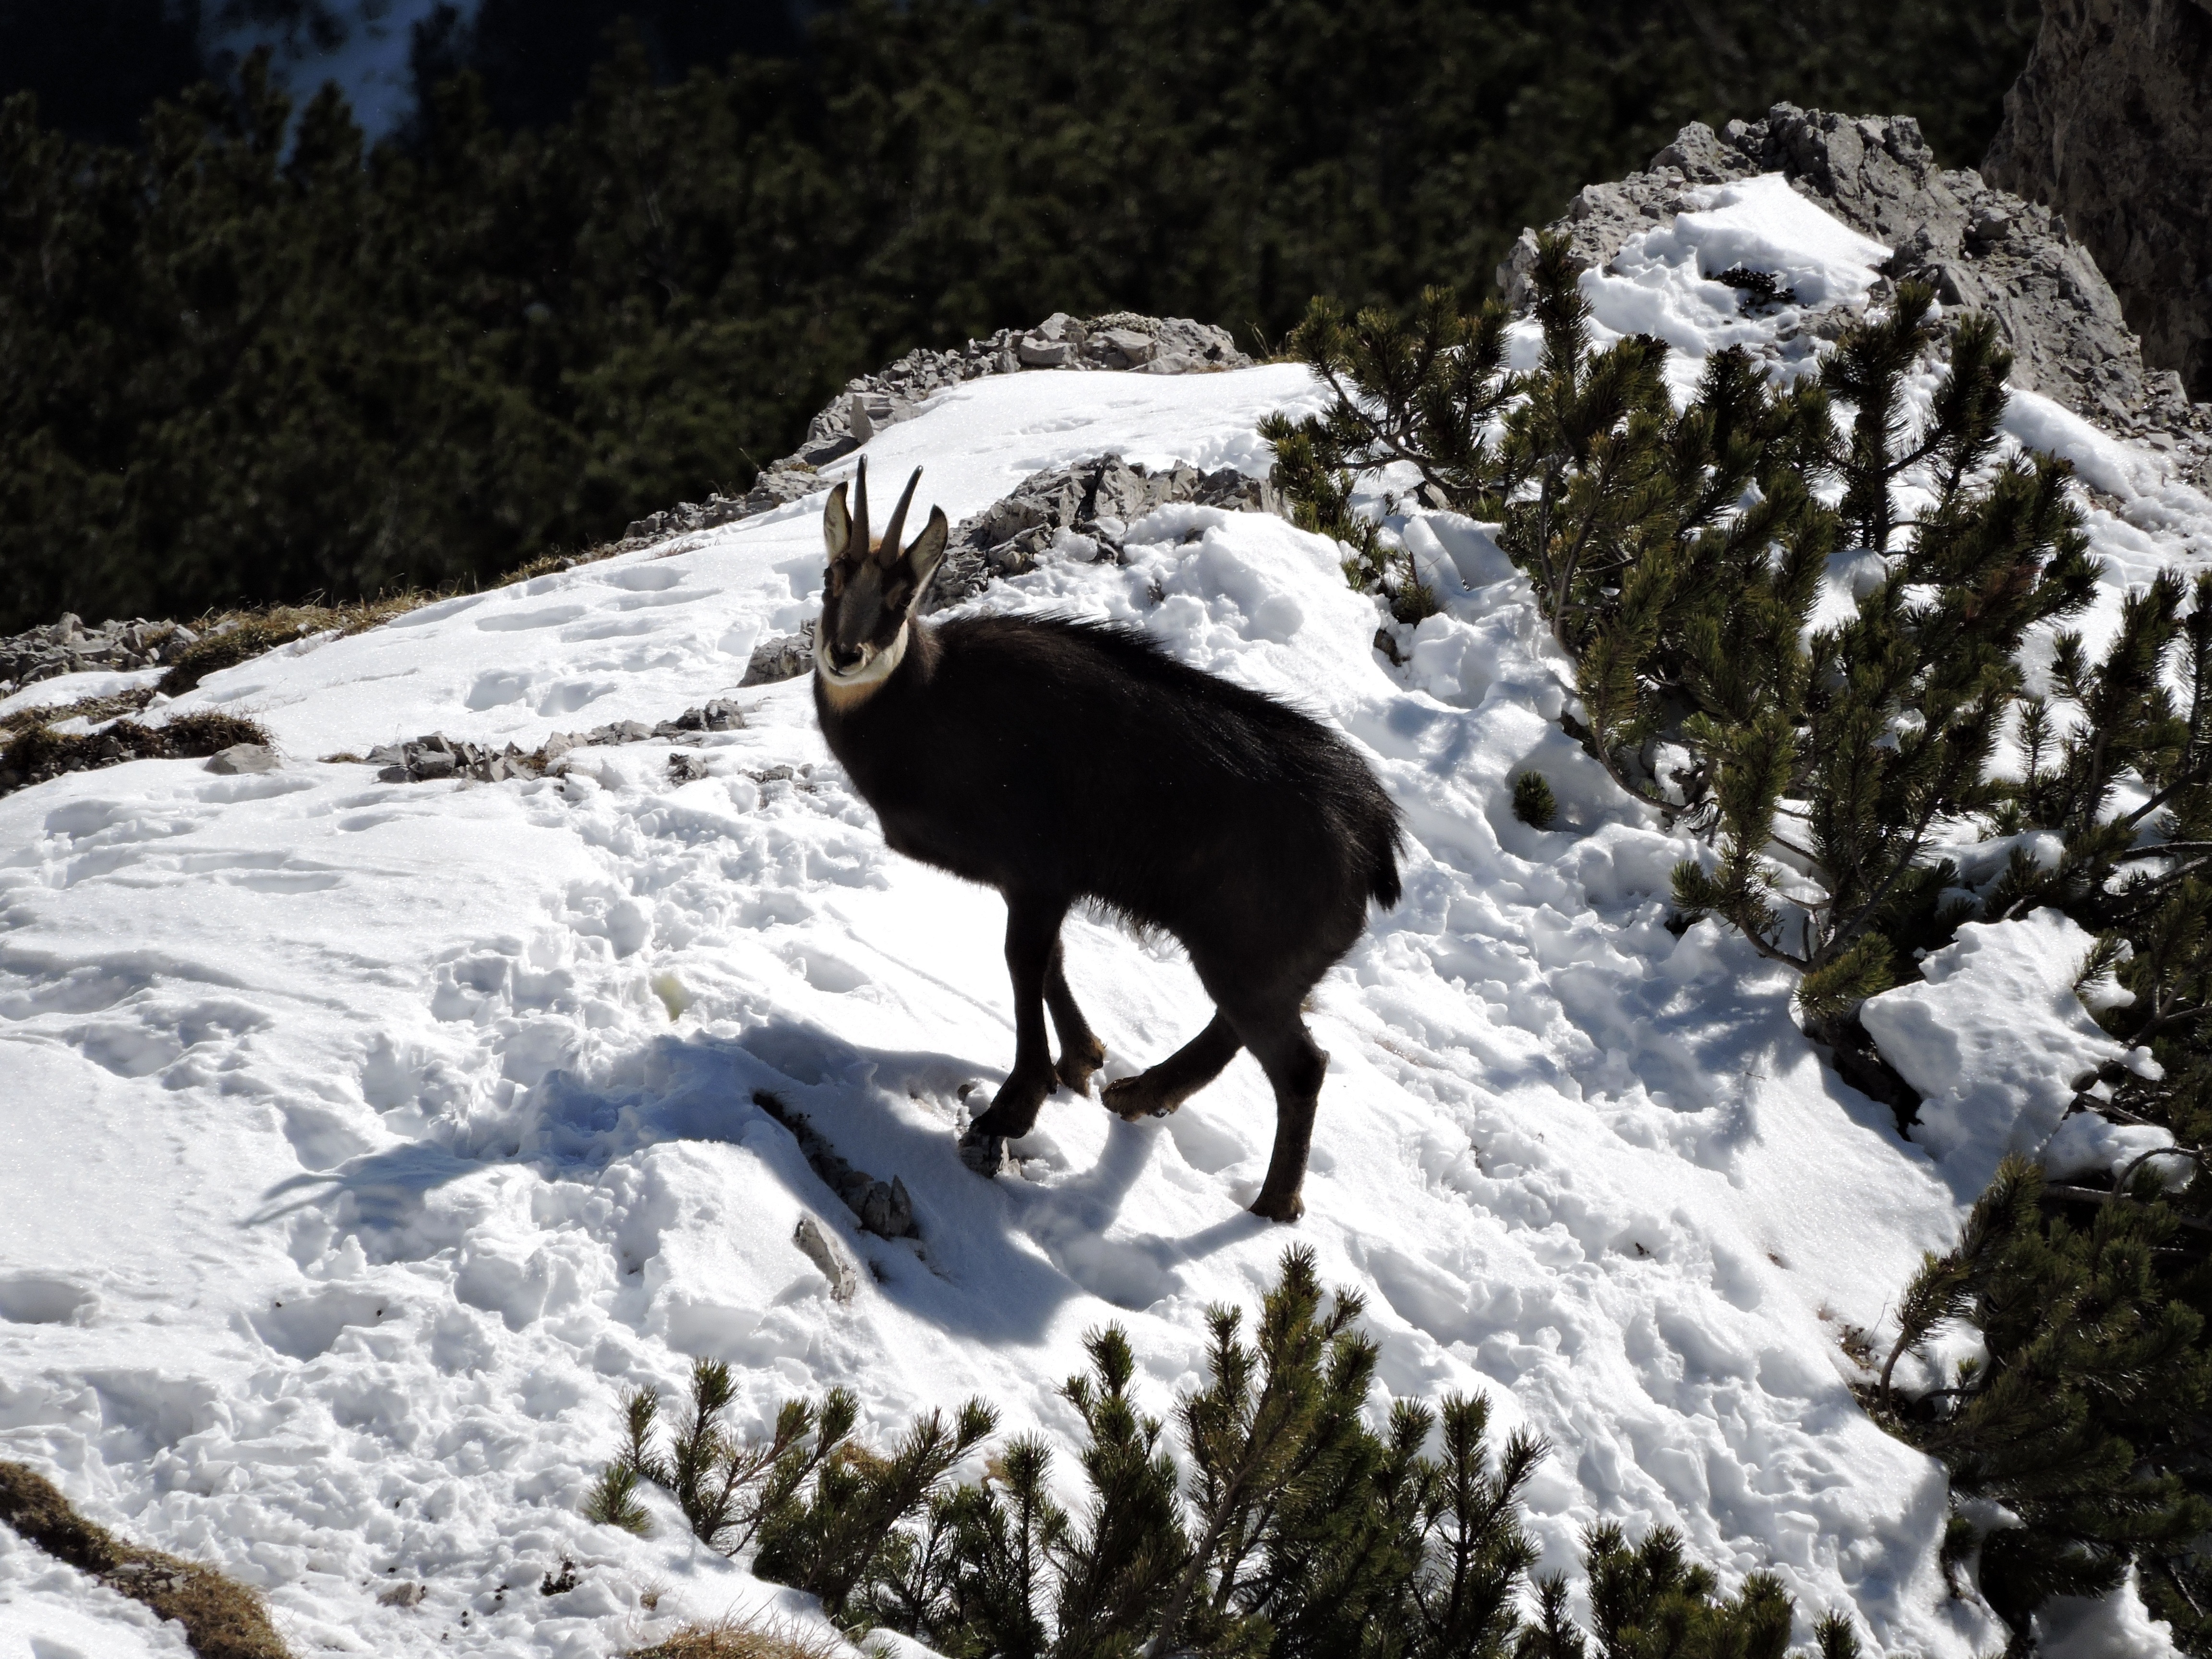
wilderness, mountain, snow, winter, animal, mountain range, wildlife, italy, chamois